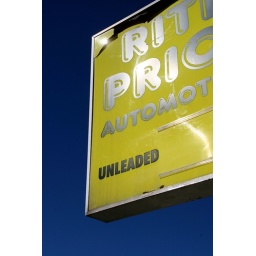
an abandoned car dealership sign in Sydney, Australia